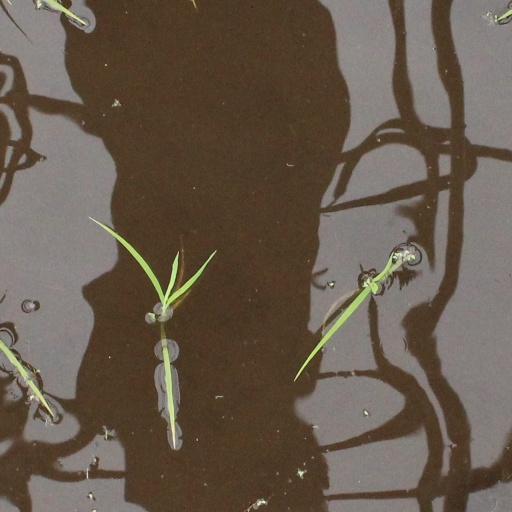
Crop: rice